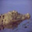
Label: crocodile